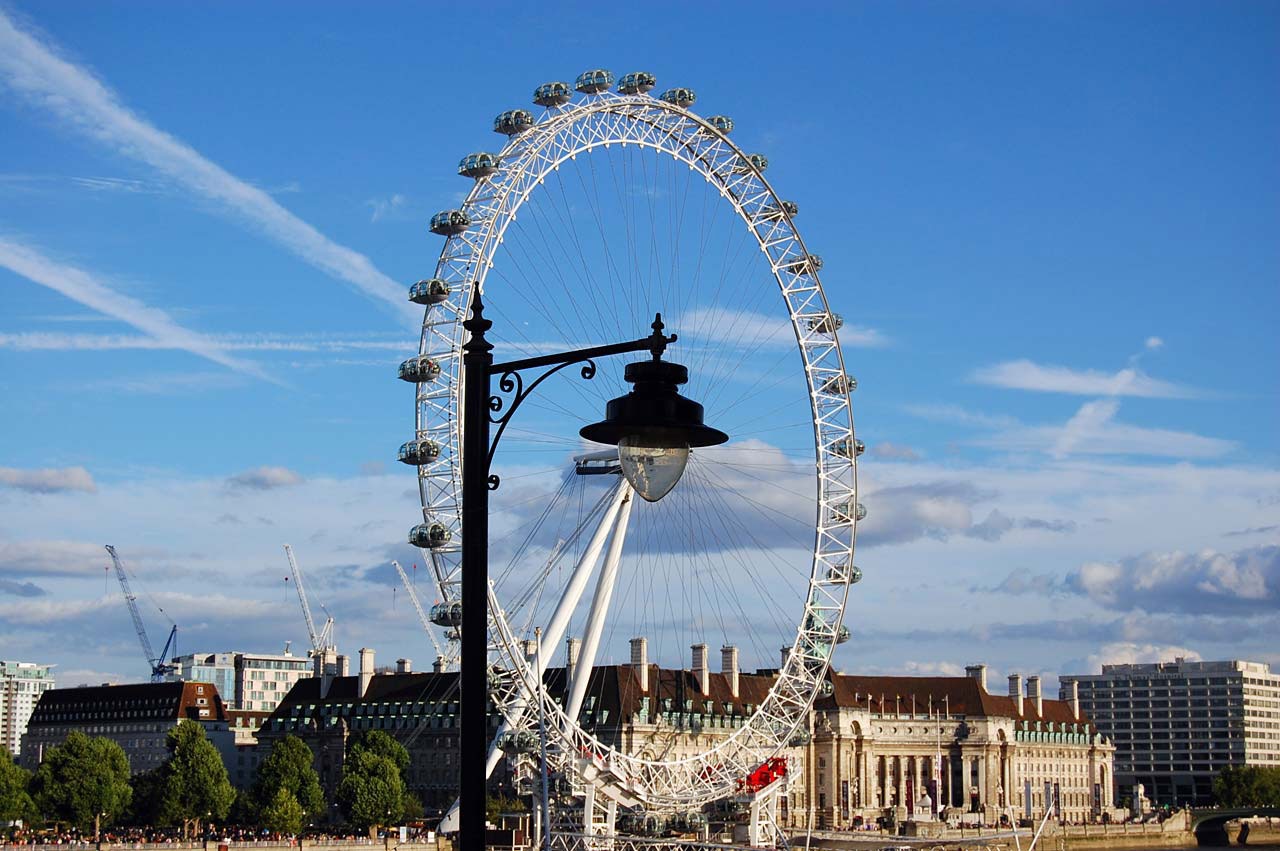
water, cloud, sky, bridge, skyline, town, city, river, cityscape, construction, ferris wheel, tower, landmark, lamp, london, eye, thames